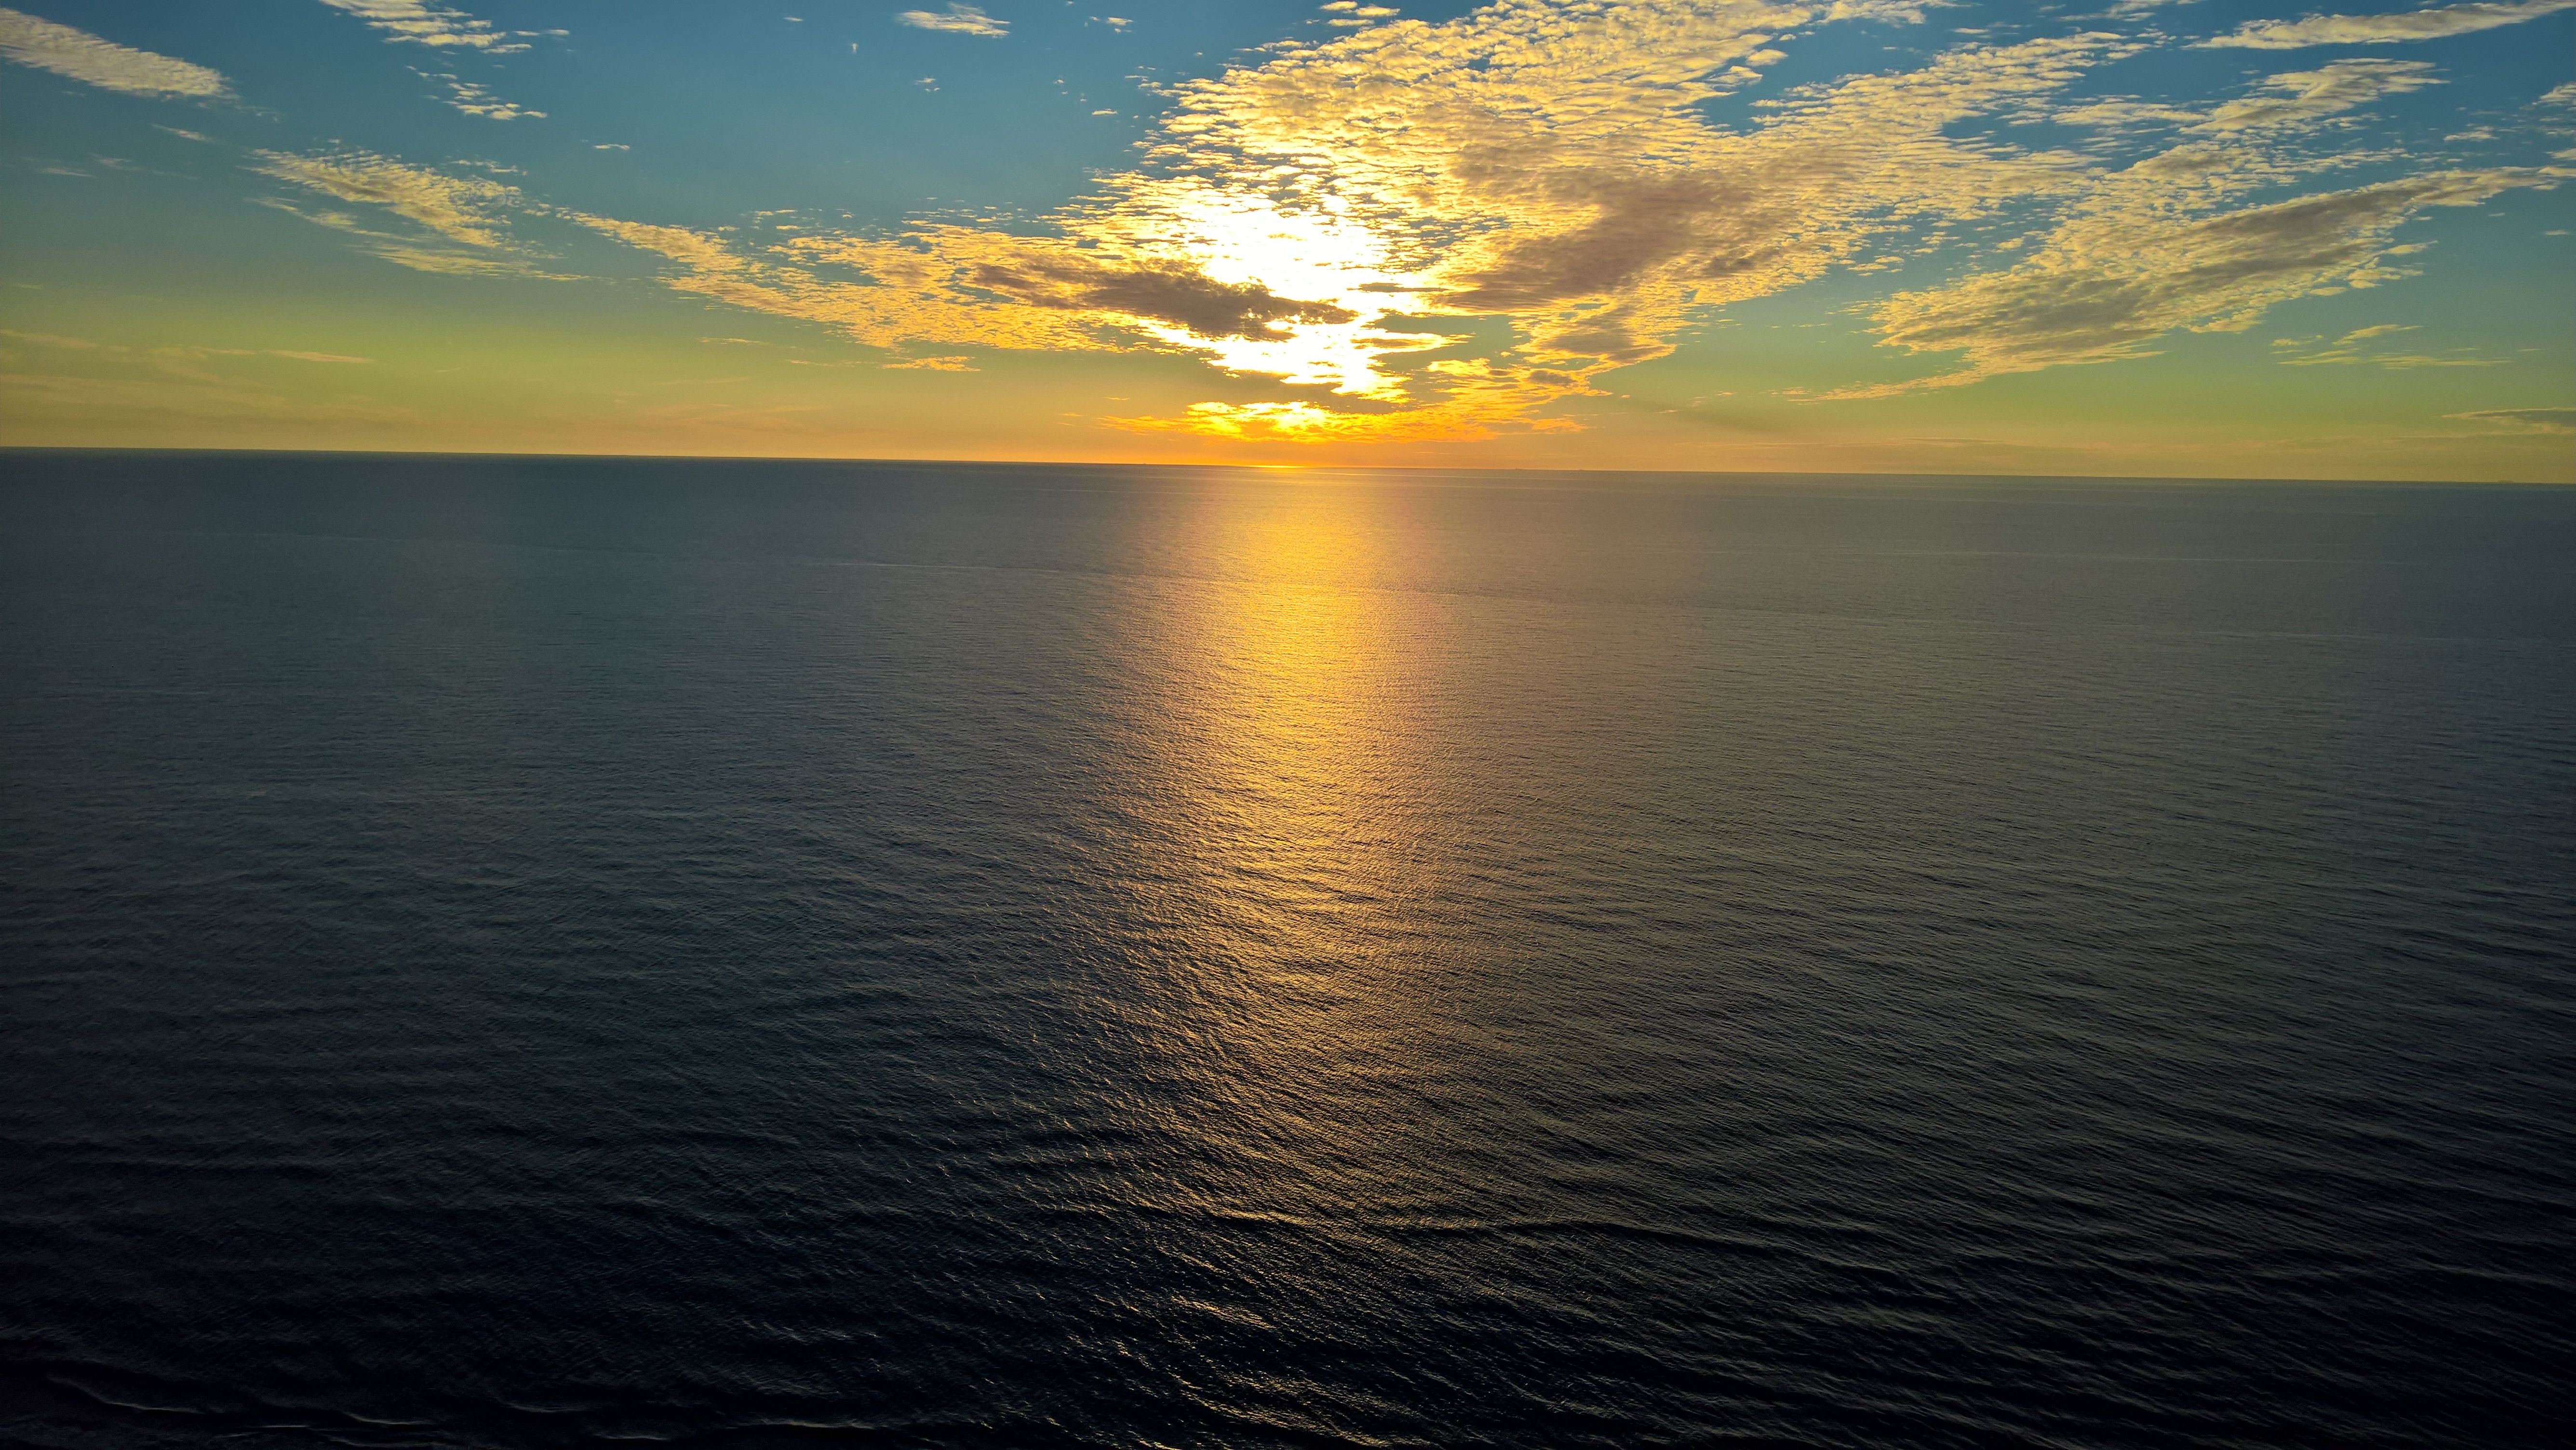
sea, horizon, sky, body of water, ocean, calm, water resources, sound, daytime, water, sunset, morning, evening, sunlight, sunrise, atmosphere, cloud, sun, reflection, dusk, afterglow, wave, coast